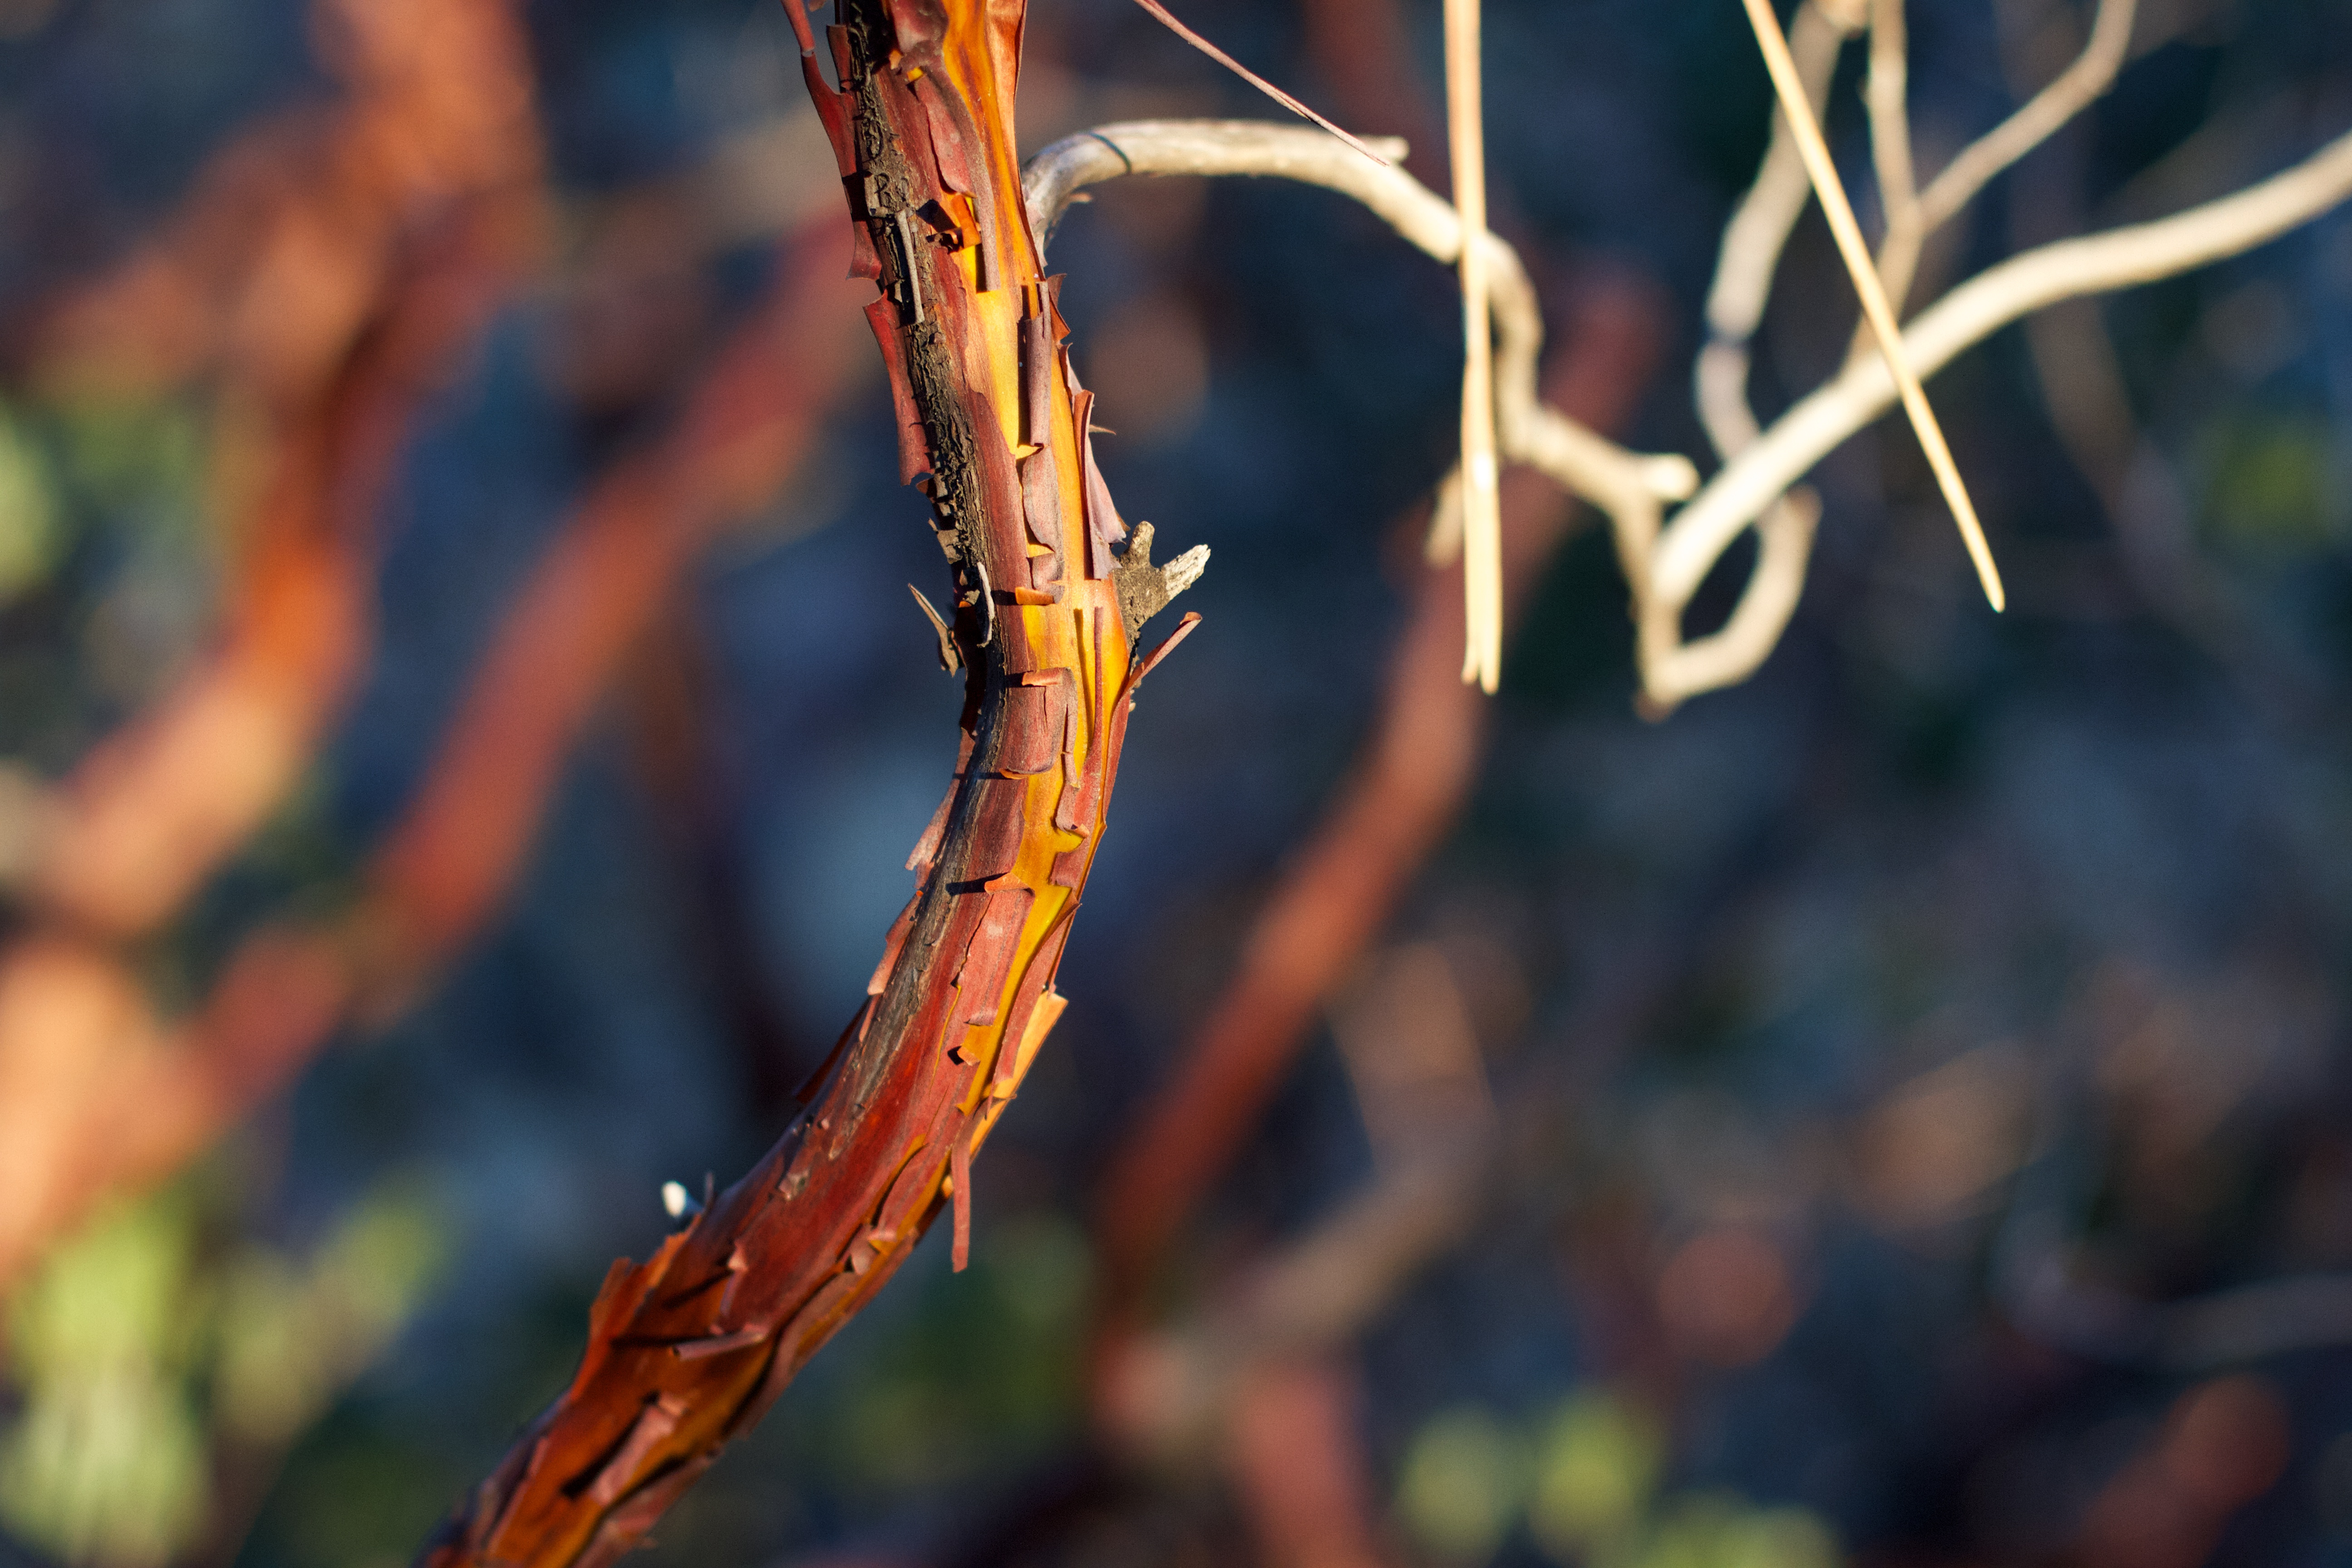
tree, nature, grass, branch, plant, photography, sunlight, leaf, flower, spring, green, autumn, botany, flora, season, twig, close up, manzanita, 2013365, macro photography, plant stem, woody plant, thorns spines and prickles